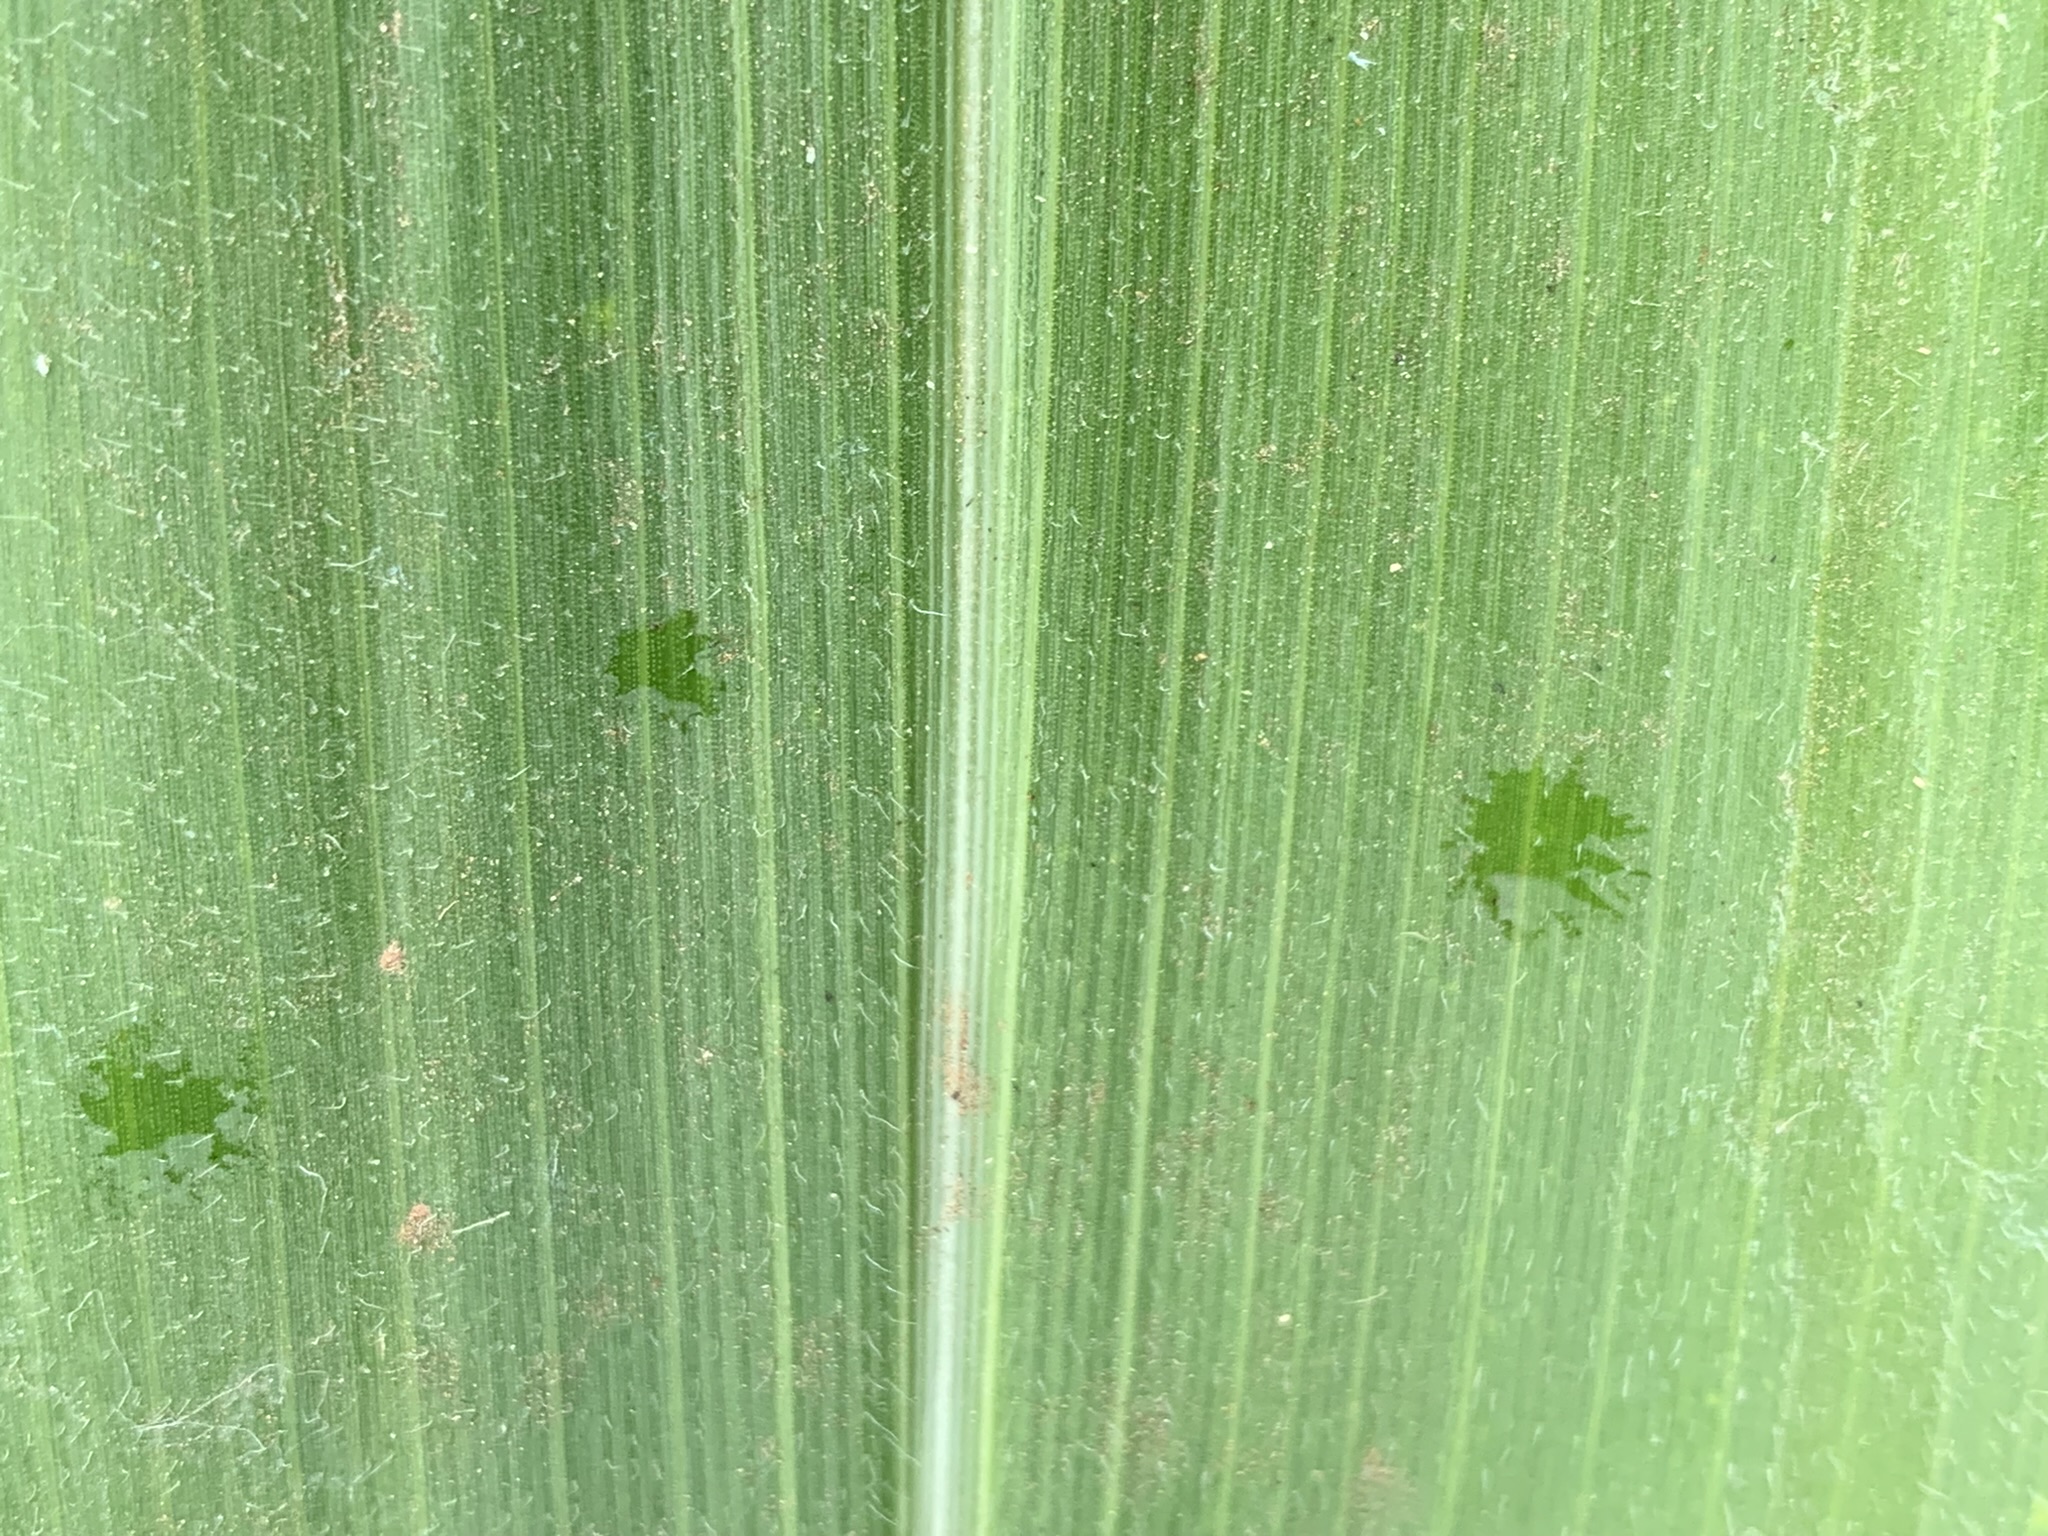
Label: Healthy